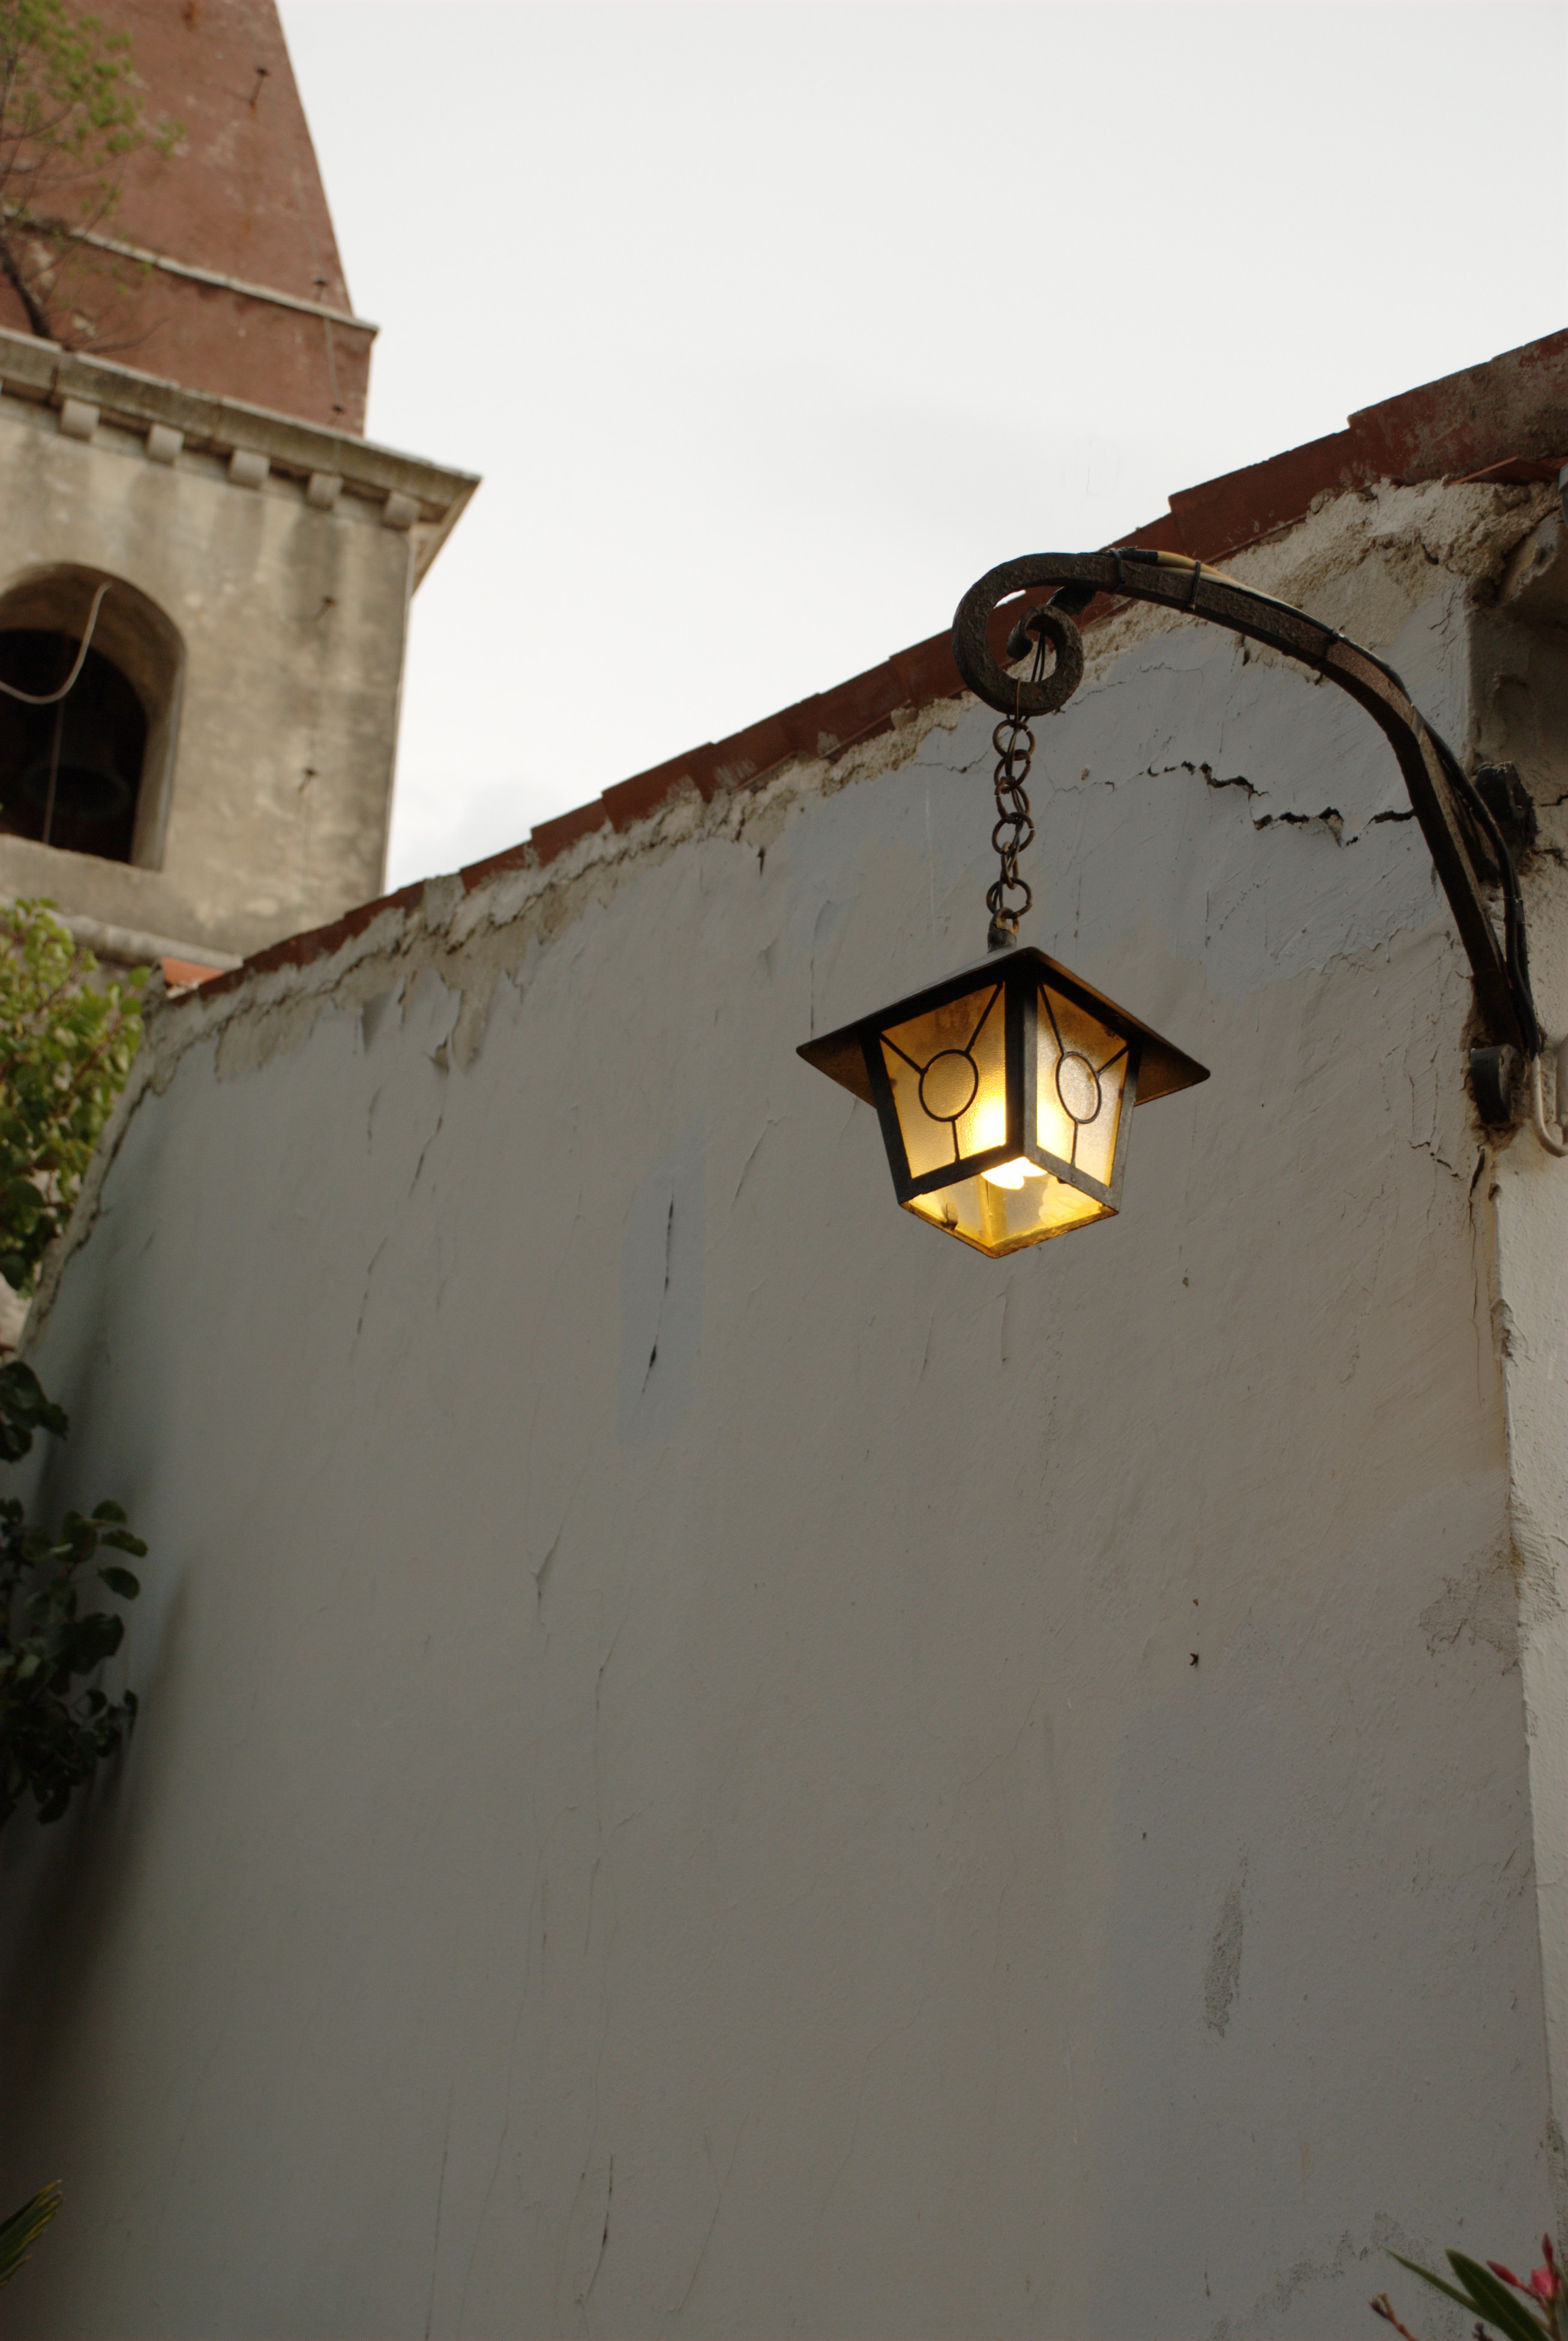
house, window, wall, europe, nikon, lighting, cool image, croatia, d80, istria, adriatic, fabulous, nikond80, rovigno, rovinj, jadran, istra